Thomas Burr Osborne (chemist)

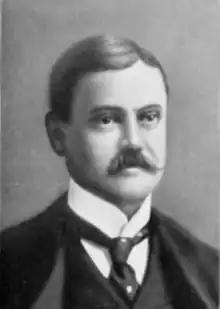

Thomas Burr Osborne (August 5, 1859 – January 29, 1929) was an American biochemist who, with Lafayette Mendel, independently discovered Vitamin A, though Elmer McCollum and Marguerite Davis were ultimately given credit, as they had submitted their paper first by three weeks. He is known for his work isolating and characterizing seed proteins, and for determining protein nutritional requirements. His career was spent at the Connecticut Agricultural Experiment Station.